The Boat Race 1897

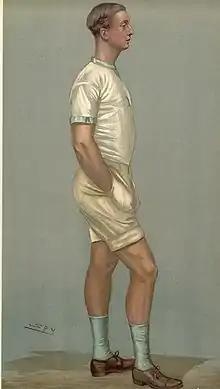
William Dudley Ward rowed at number seven for Cambridge.

As a result of their impressive performances during the buildup to the race, Oxford were clear favourites to win. Cambridge won the toss and elected to start from the Middlesex station, handing the Surrey side of the river to Oxford. The race was started at 2:24 p.m. in a light breeze from the east on a favourable tide. The Light Blues made the quicker start, with stroke William James Fernie taking his crew off at 41 strokes per minute. Within a quarter of a mile, Cambridge held a half-length lead but the Dark Blues began to draw back into contention and took the lead just before Craven Cottage.